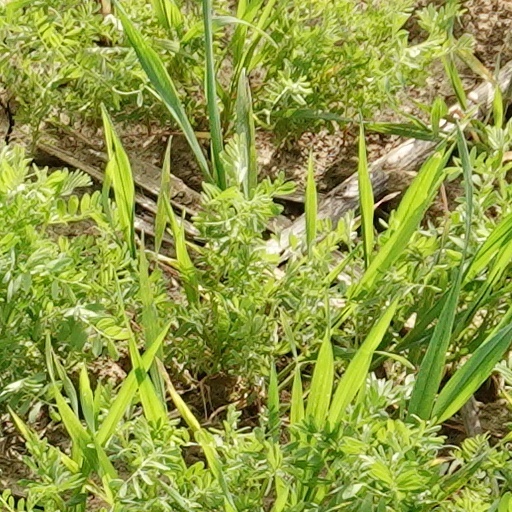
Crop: wheat